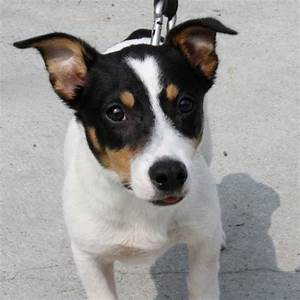
Label: cane